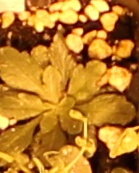
Label: Horseweed